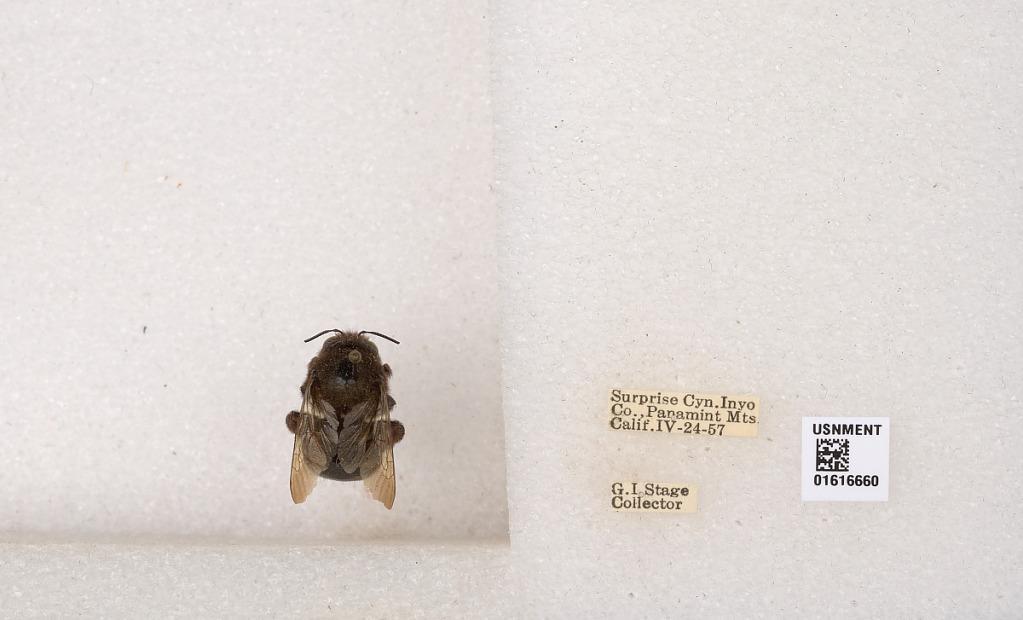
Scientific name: Xylocopa (Notoxylocopa) tabaniformis androleuca Michener
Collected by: G. Stage
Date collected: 1957-4-24
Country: United States
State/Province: California
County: Inyo
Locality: Surprise Canyon, Panamint Mountains
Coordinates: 36.1005, -117.201